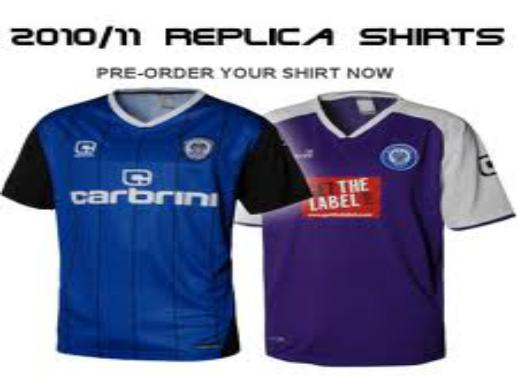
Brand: Carbrini
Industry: Clothes